Reflection nebula

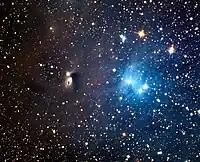
Reflection nebula vdB1

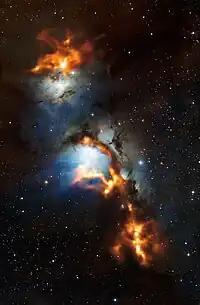
Cosmic dust clouds in Messier 78.

Analyzing the spectrum of the nebula associated with the star Merope in the Pleiades, Vesto Slipher concluded in 1912 that the source of its light is most likely the star itself, and that the nebula reflects light from the star (and that of the star Alcyone). Calculations by Ejnar Hertzsprung in 1913 lend credence to that hypothesis. Edwin Hubble further distinguished between the emission and reflection nebulae in 1922.